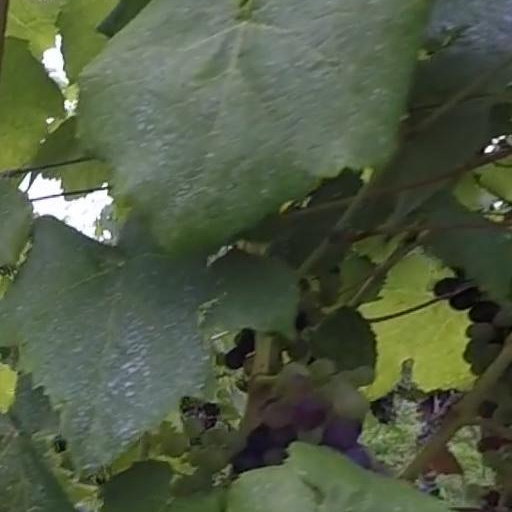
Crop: grape